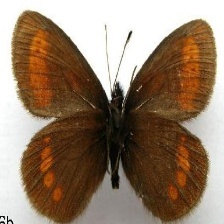
Species: BLACK HAIRSTREAK
Butterfly family (ImageNet category): lycaenid_butterfly